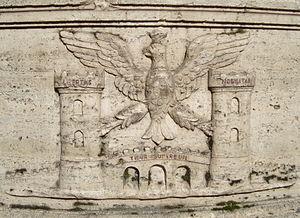
Tivoli est une ville de la province de Rome, dans la région du Latium, en Italie. Très ancienne cité datant d'avant la colonisation romaine, elle fut, selon la tradition et quelques éléments archéologiques, fondée en 1215 av. J.-C., bien que ses plus anciens vestiges, que constituent les murs d'enceinte, datent du IVᵉ siècle av. J.-C. Elle connut, sous le nom de « Tibur », un apogée durant la période romaine, avec la construction par l'empereur Hadrien de sa résidence de villégiature, la villa d'Hadrien, au début du IIᵉ siècle. Durant toute cette période, la ville s'enrichit grâce à l'extraction de travertin, servant à la construction des palais romains, et également grâce à ses eaux thermales réputées. De la Renaissance au XIXᵉ siècle, divers cardinaux et papes relèvent l'attrait de la ville par la construction de la villa d'Este, qui reste l'un des plus importants exemples et modèles de jardins d'eau de cette période, ayant attiré de très nombreux artistes européens, peintres, poètes ou musiciens voyageant dans la campagne romaine.